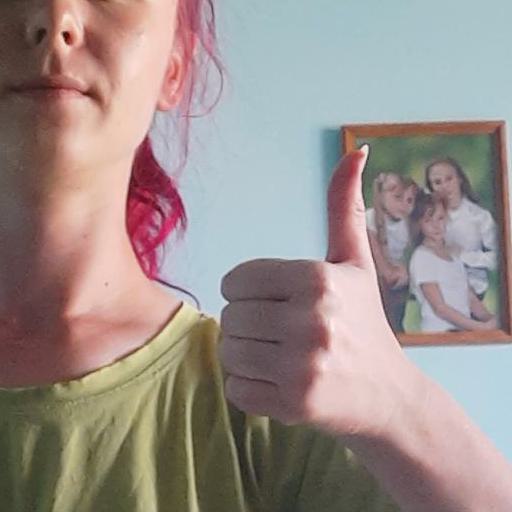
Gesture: like